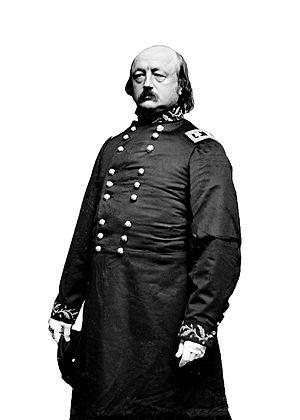
Benjamin Franklin Butler est un juriste, homme d'affaires et homme politique américain qui fut représentant du Massachusetts au Congrès des États-Unis puis gouverneur du Massachusetts. Né au New Hampshire et élevé à Lowell au Massachusetts, Butler est le major général politique le plus connu de l'armée de l'Union pendant la guerre de Sécession, et pour son rôle de meneur dans la mesure de destitution du président Andrew Johnson. C'est un personnage haut en couleurs et souvent controversé sur la scène nationale et sur la scène politique du Massachusetts, où il sert pendant un mandat comme gouverneur.